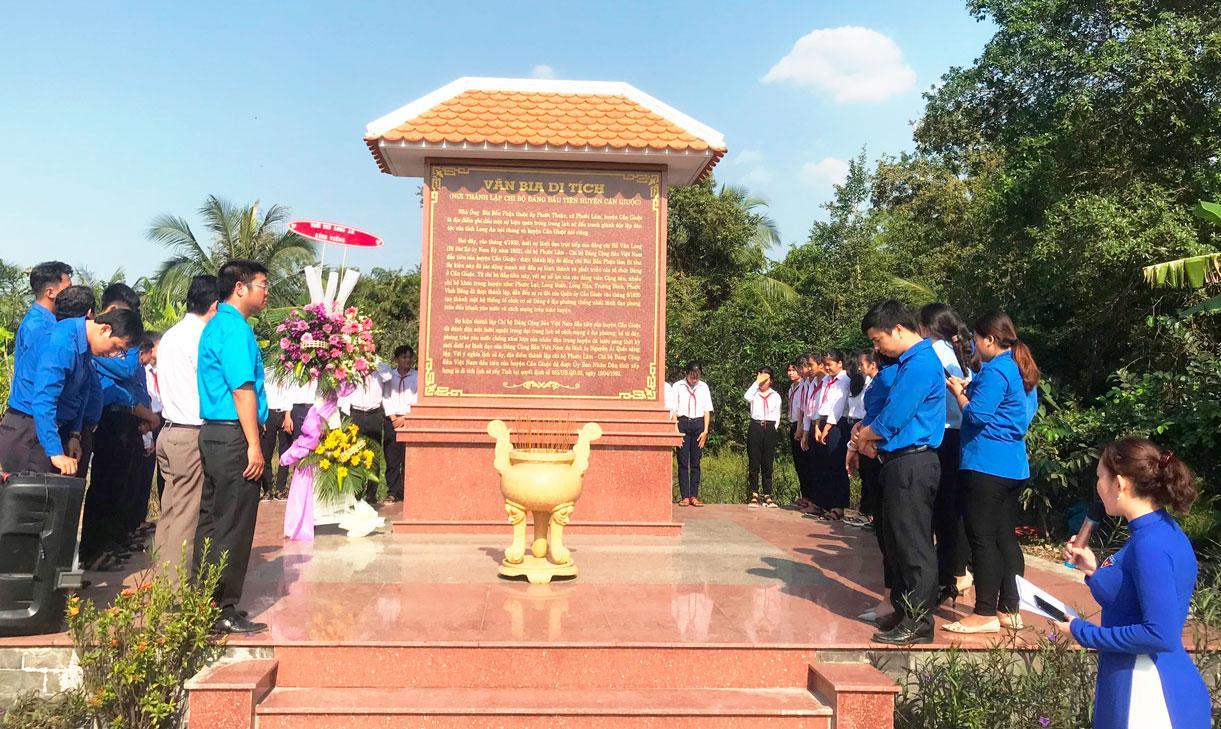
hướng dẫn viên của khu di tích đang mặc áo dài màu xanh dương đậm